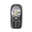
Label: telephone